Okazakimae Station

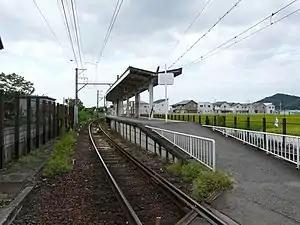
Okazakimae Station, July 2008

is a passenger railway station in located in the city of Wakayama, Wakayama Prefecture, Japan, operated by the private railway company Wakayama Electric Railway.